Politics of Colorado

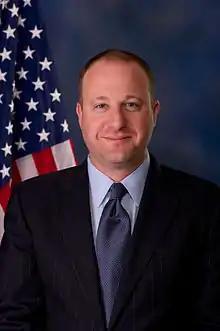
Democrat Jared Polis is the current incumbent Governor of Colorado.

Colorado has elected 17 Democrats and 12 Republicans to the governorship in the last 100 years. Incumbent Governor Jared Polis was elected in 2018. Polis and his predecessor, former Governor (now Senator) John Hickenlooper are both Democrats.